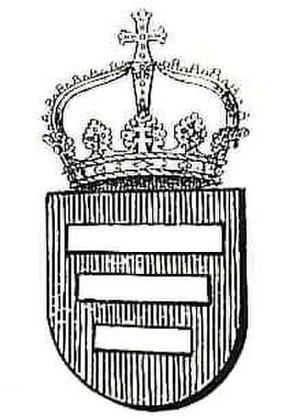
L'abbaye Saint-Michel-Archange de Sozan est une ancienne abbaye indépendante de Galicie, jadis en Autriche-Hongrie et aujourd'hui en Ukraine, dans le raion de Staryi Sambir. L'abbaye territoriale séculière est en exil depuis l'occupation de ses bâtiments en 1945.